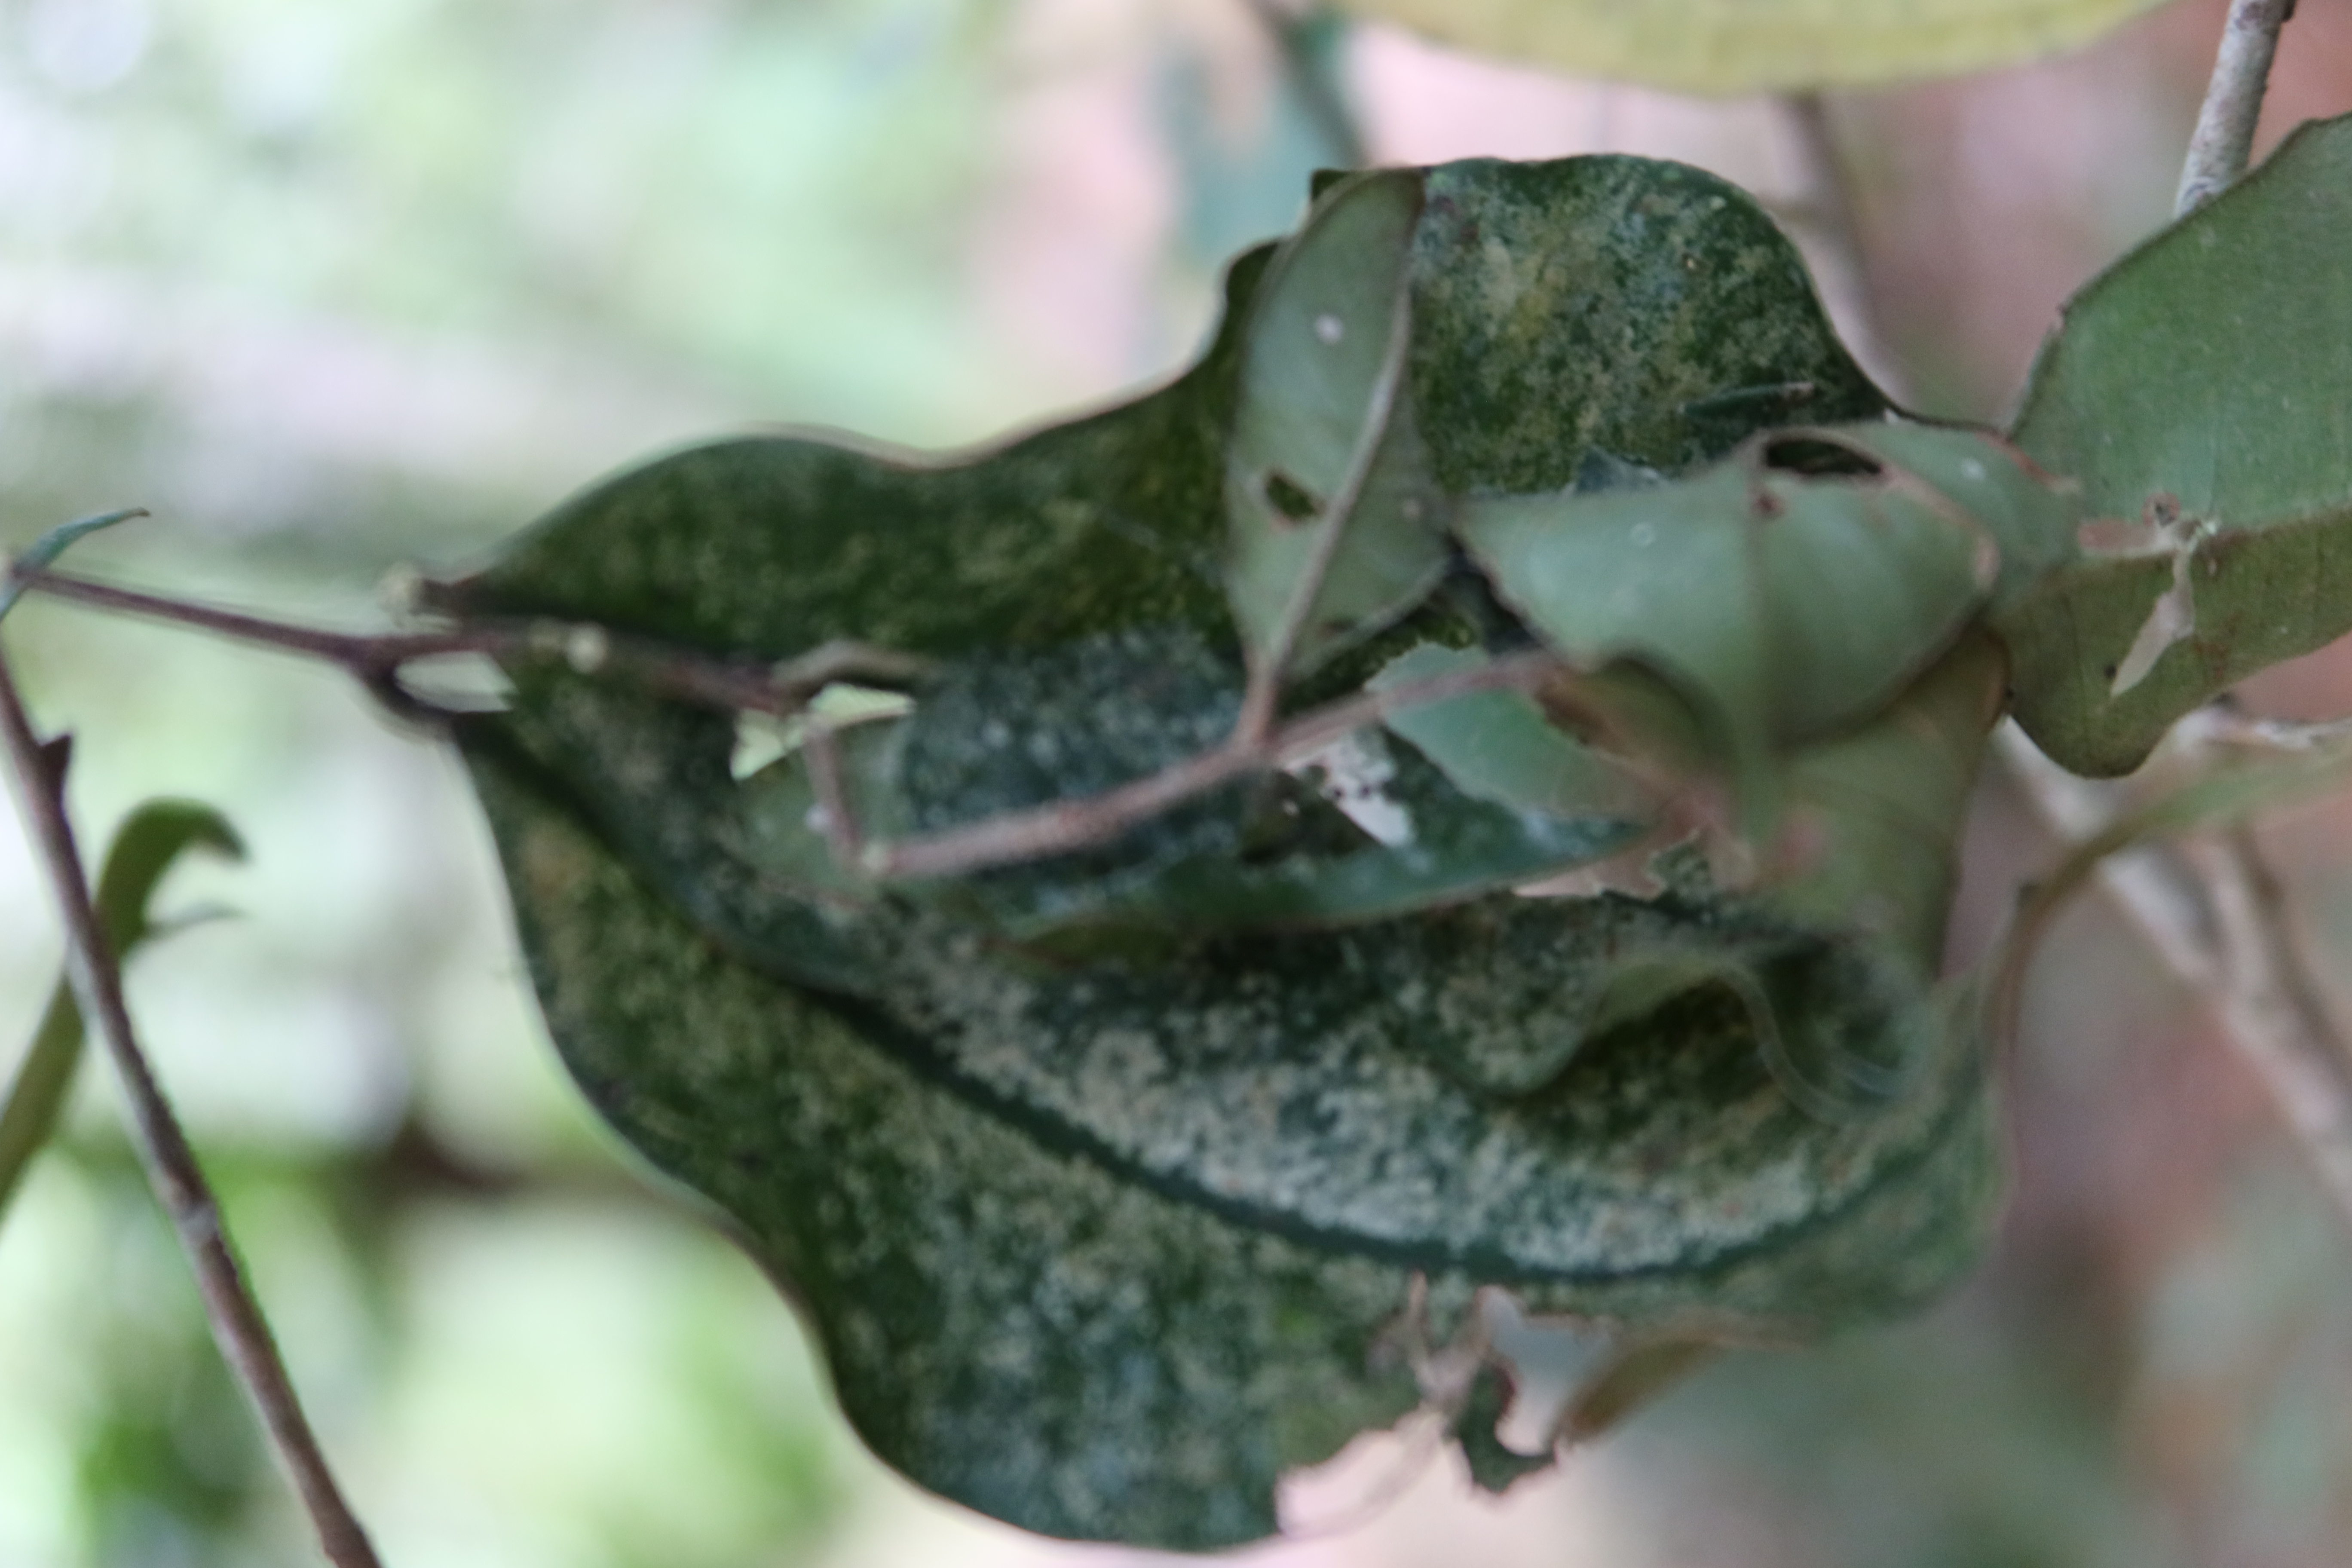
Label: Powdery mildew